Judit Sándor

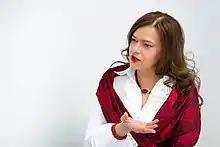
Judit Sándor talks at the Central European University.

Judit Sándor is a Hungarian lawyer, bioethicist, and author, as well as full professor at the Central European University (CEU), Vienna, Austria. She is also the director of the Center for Ethics and Law in Biomedicine (CELAB) in Budapest. She had a bar exam in Hungary before she conducted legal practice at Simmons & Simmons in London. In 1996 she received Ph.D. in law and political science at the Hungarian Academy of Sciences.